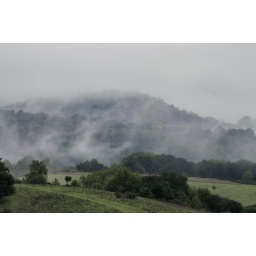
clouds rolling in at lake chabot